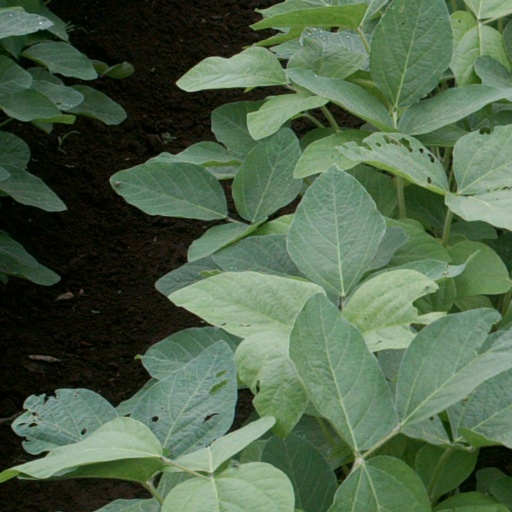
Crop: soybean